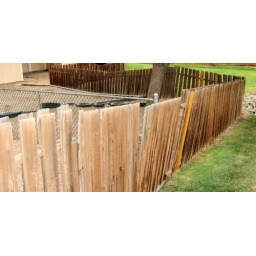
East school house fence and gate falling over and unstrait.